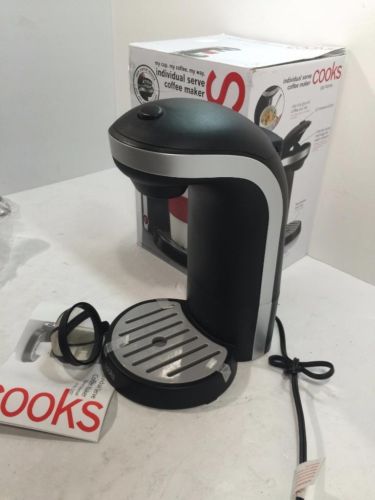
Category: coffee maker